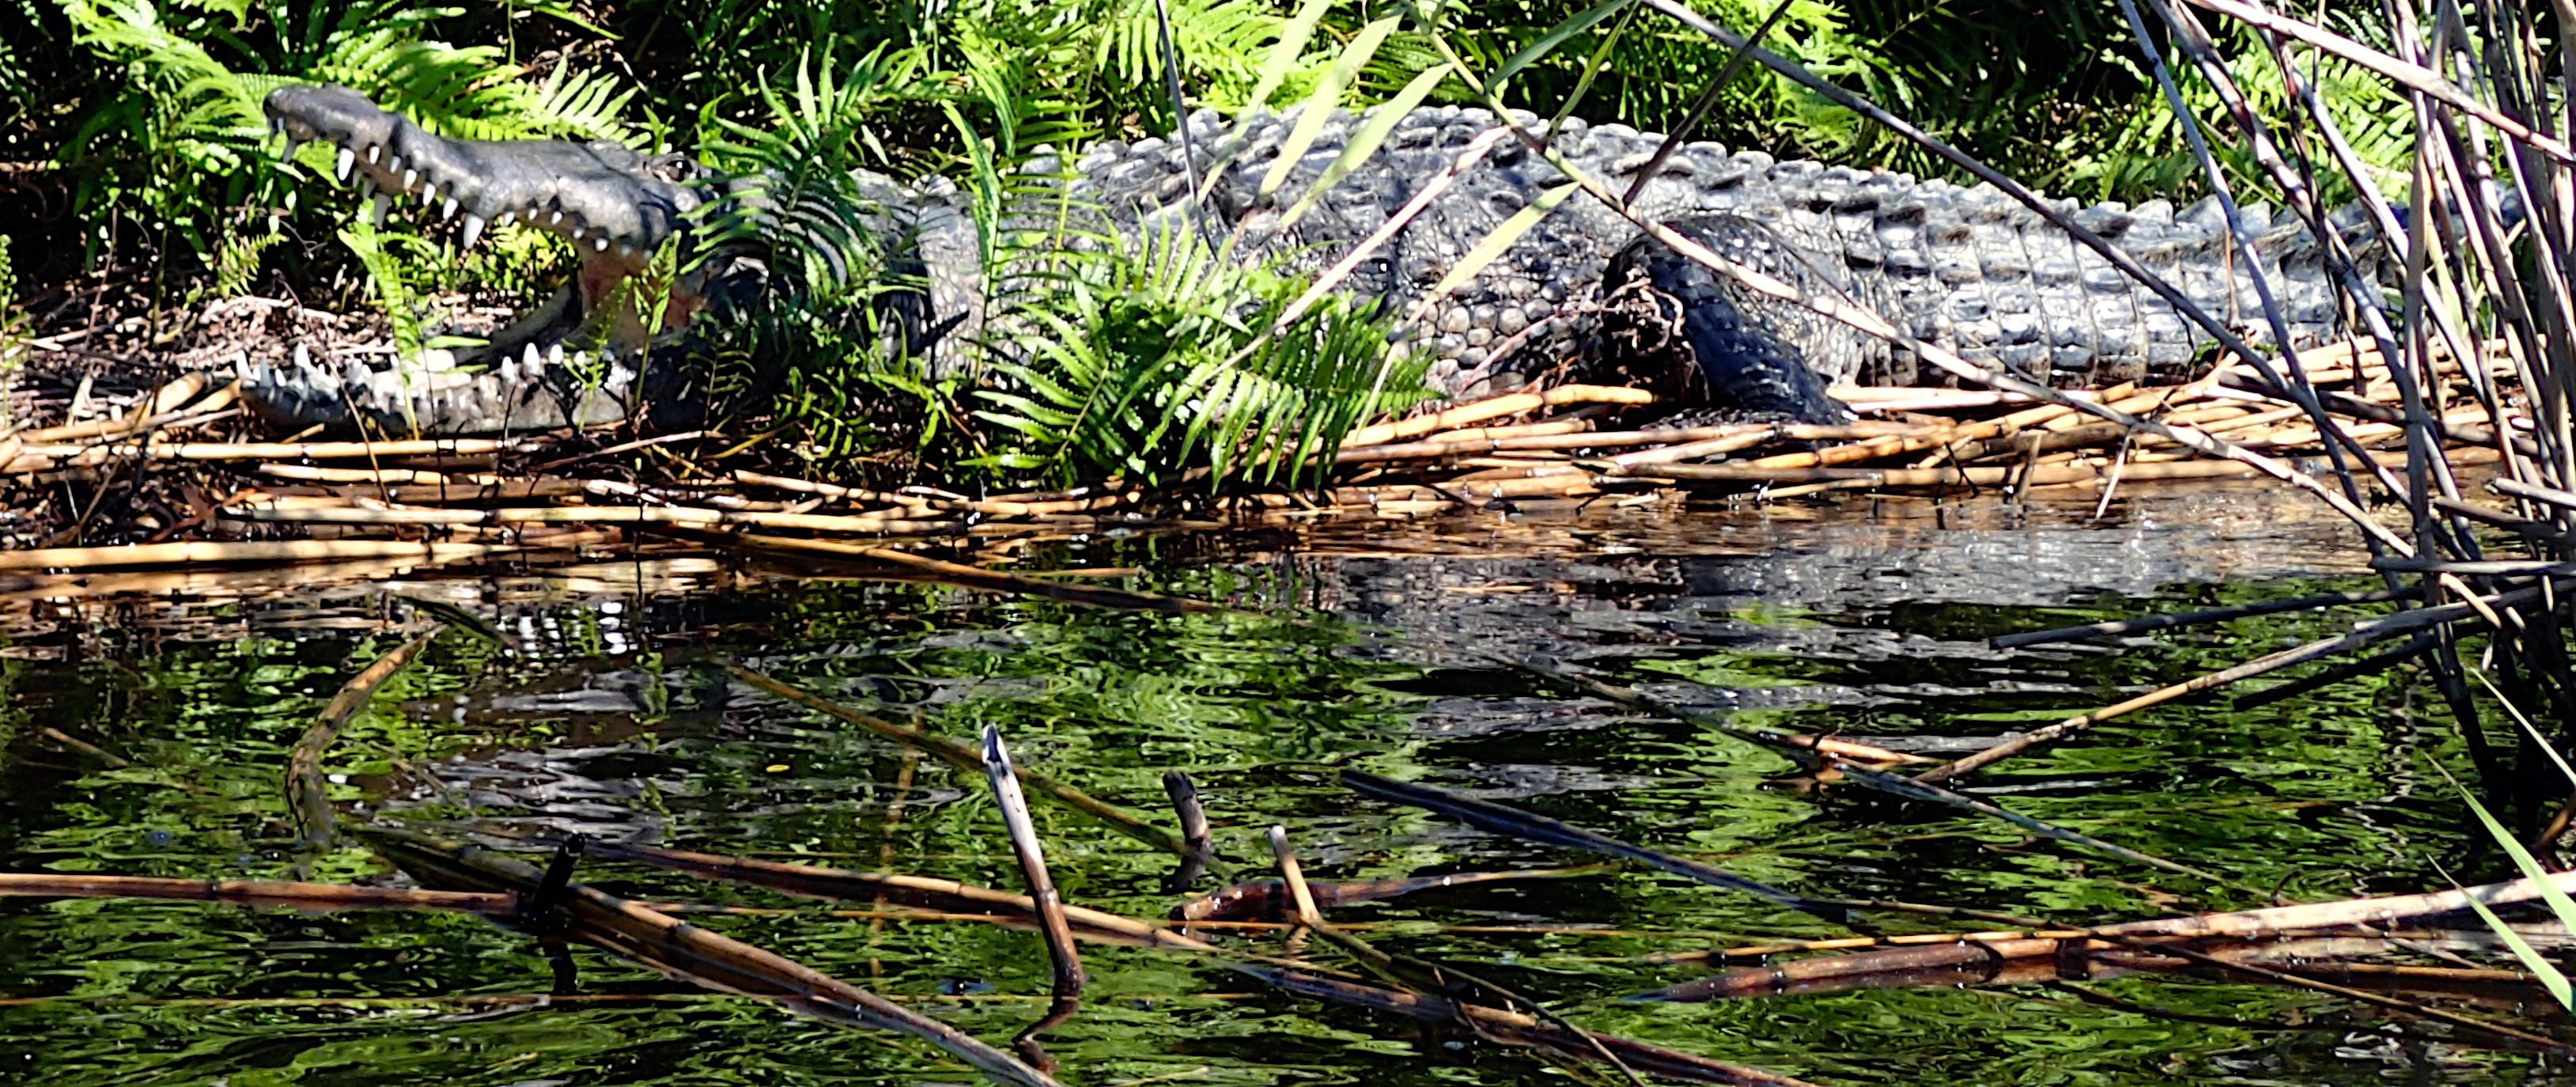
tree, forest, swamp, wilderness, branch, river, pond, wildlife, stream, jungle, botany, rainforest, wetland, woodland, habitat, natural environment